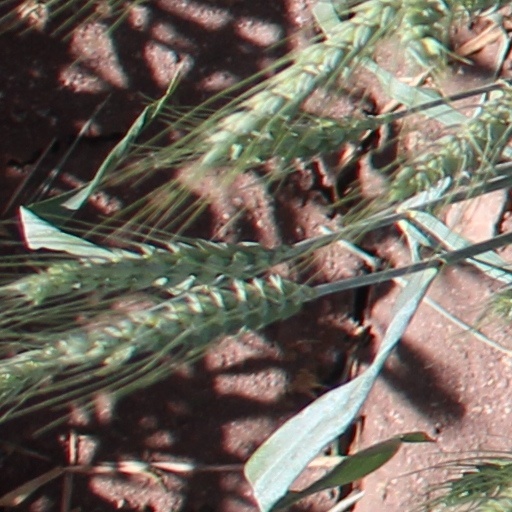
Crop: wheat